René Pottier

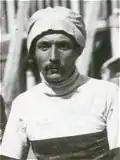
Man with hat covering his hair, with a moustache.

He was considered the finest climber of the Tour. In the 1905 race he was first up the Ballon d'Alsace but lost the lead to Hippolyte Aucouturier after nails punctured his final spare tyre. He finished the stage only when Aucouturier gave him one of his spare tyres. Injury due to a fall on the next stage to Grenoble caused him to abandon.